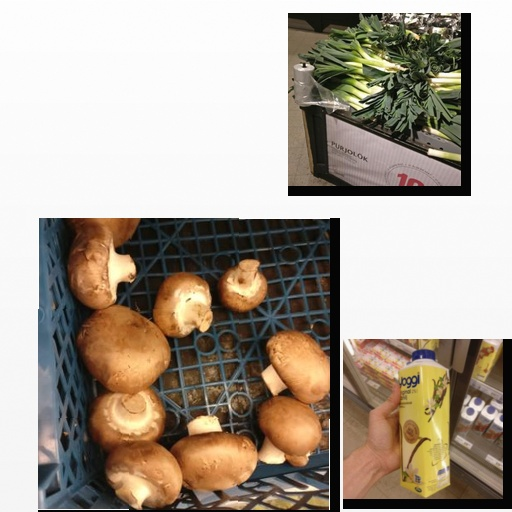
Food items: vanilla_yoghurt, leek, mushroom